Thierry Ambrose

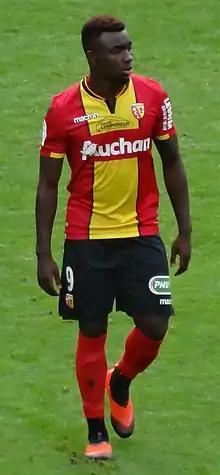
Ambrose playing for Lens in 2018

Thierry Winston Jordan Ambrose (born 28 March 1997) is a French professional footballer who plays as a forward for Belgian club Kortrijk. A former youth international for France, he plays for the Guadeloupe national team.